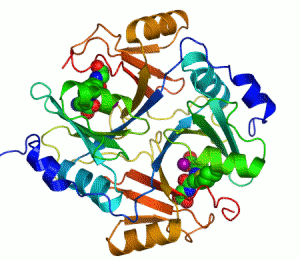
Bånddiagram
Humant glyoxalase I vist som bånddiagram. En oversigt over de forskellige motiver benyttet i bånddiagrammer er vist i skemaet herunder.
Et bånddiagram er en 3D-skematisk repræsentation af proteinstruktur og er i dag en af de mest anvendte metoder for proteinafbildning. α-helicer vises som vindede bånd eller som cylindre, β-strenge som flade pile og tråde for turns og tilfældige andre strukturer. Polypeptidkædens retning kan indikeres af en farverampe langs med båndet.